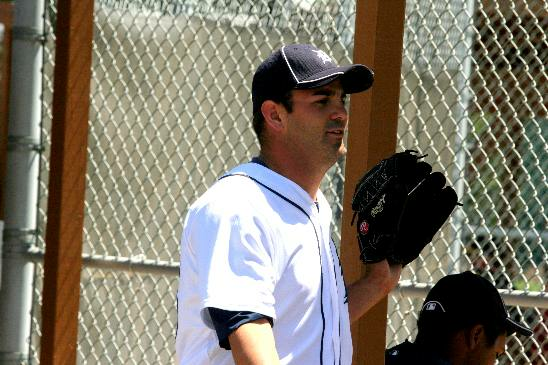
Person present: Yes